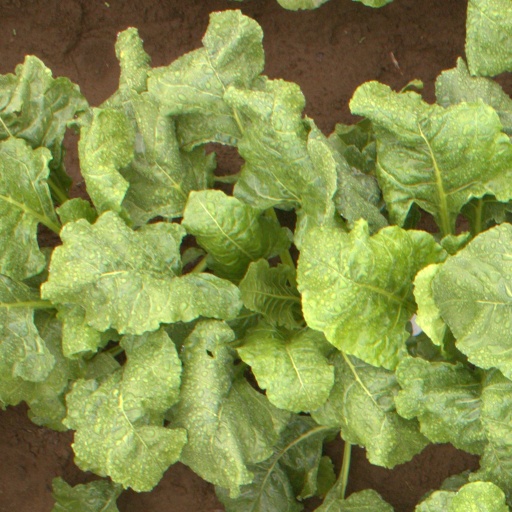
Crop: sugar beet